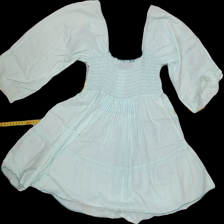
View: back
Type: Tunic
Category: Ladies
Brand: Not Applicable
Colors: Green
Material: 100% cotton
Cut: Long
Size: 36
Season: All
Trend: No trend
Stains: Yes
Damage: 0
Price range: <50
Recommended usage: Export